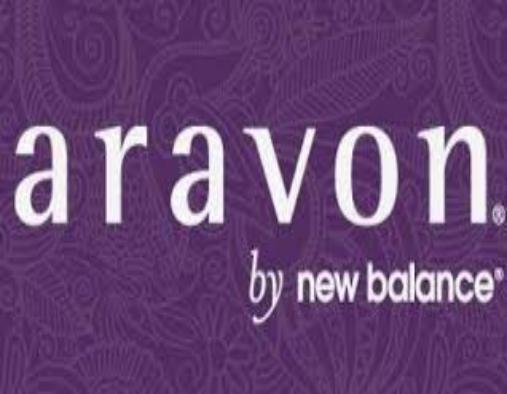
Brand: Aravon
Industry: Clothes